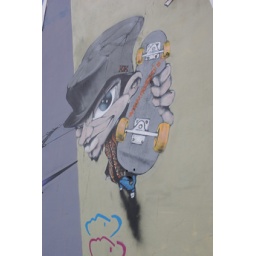
An interesting piece of street art seen on a wall in Athens.